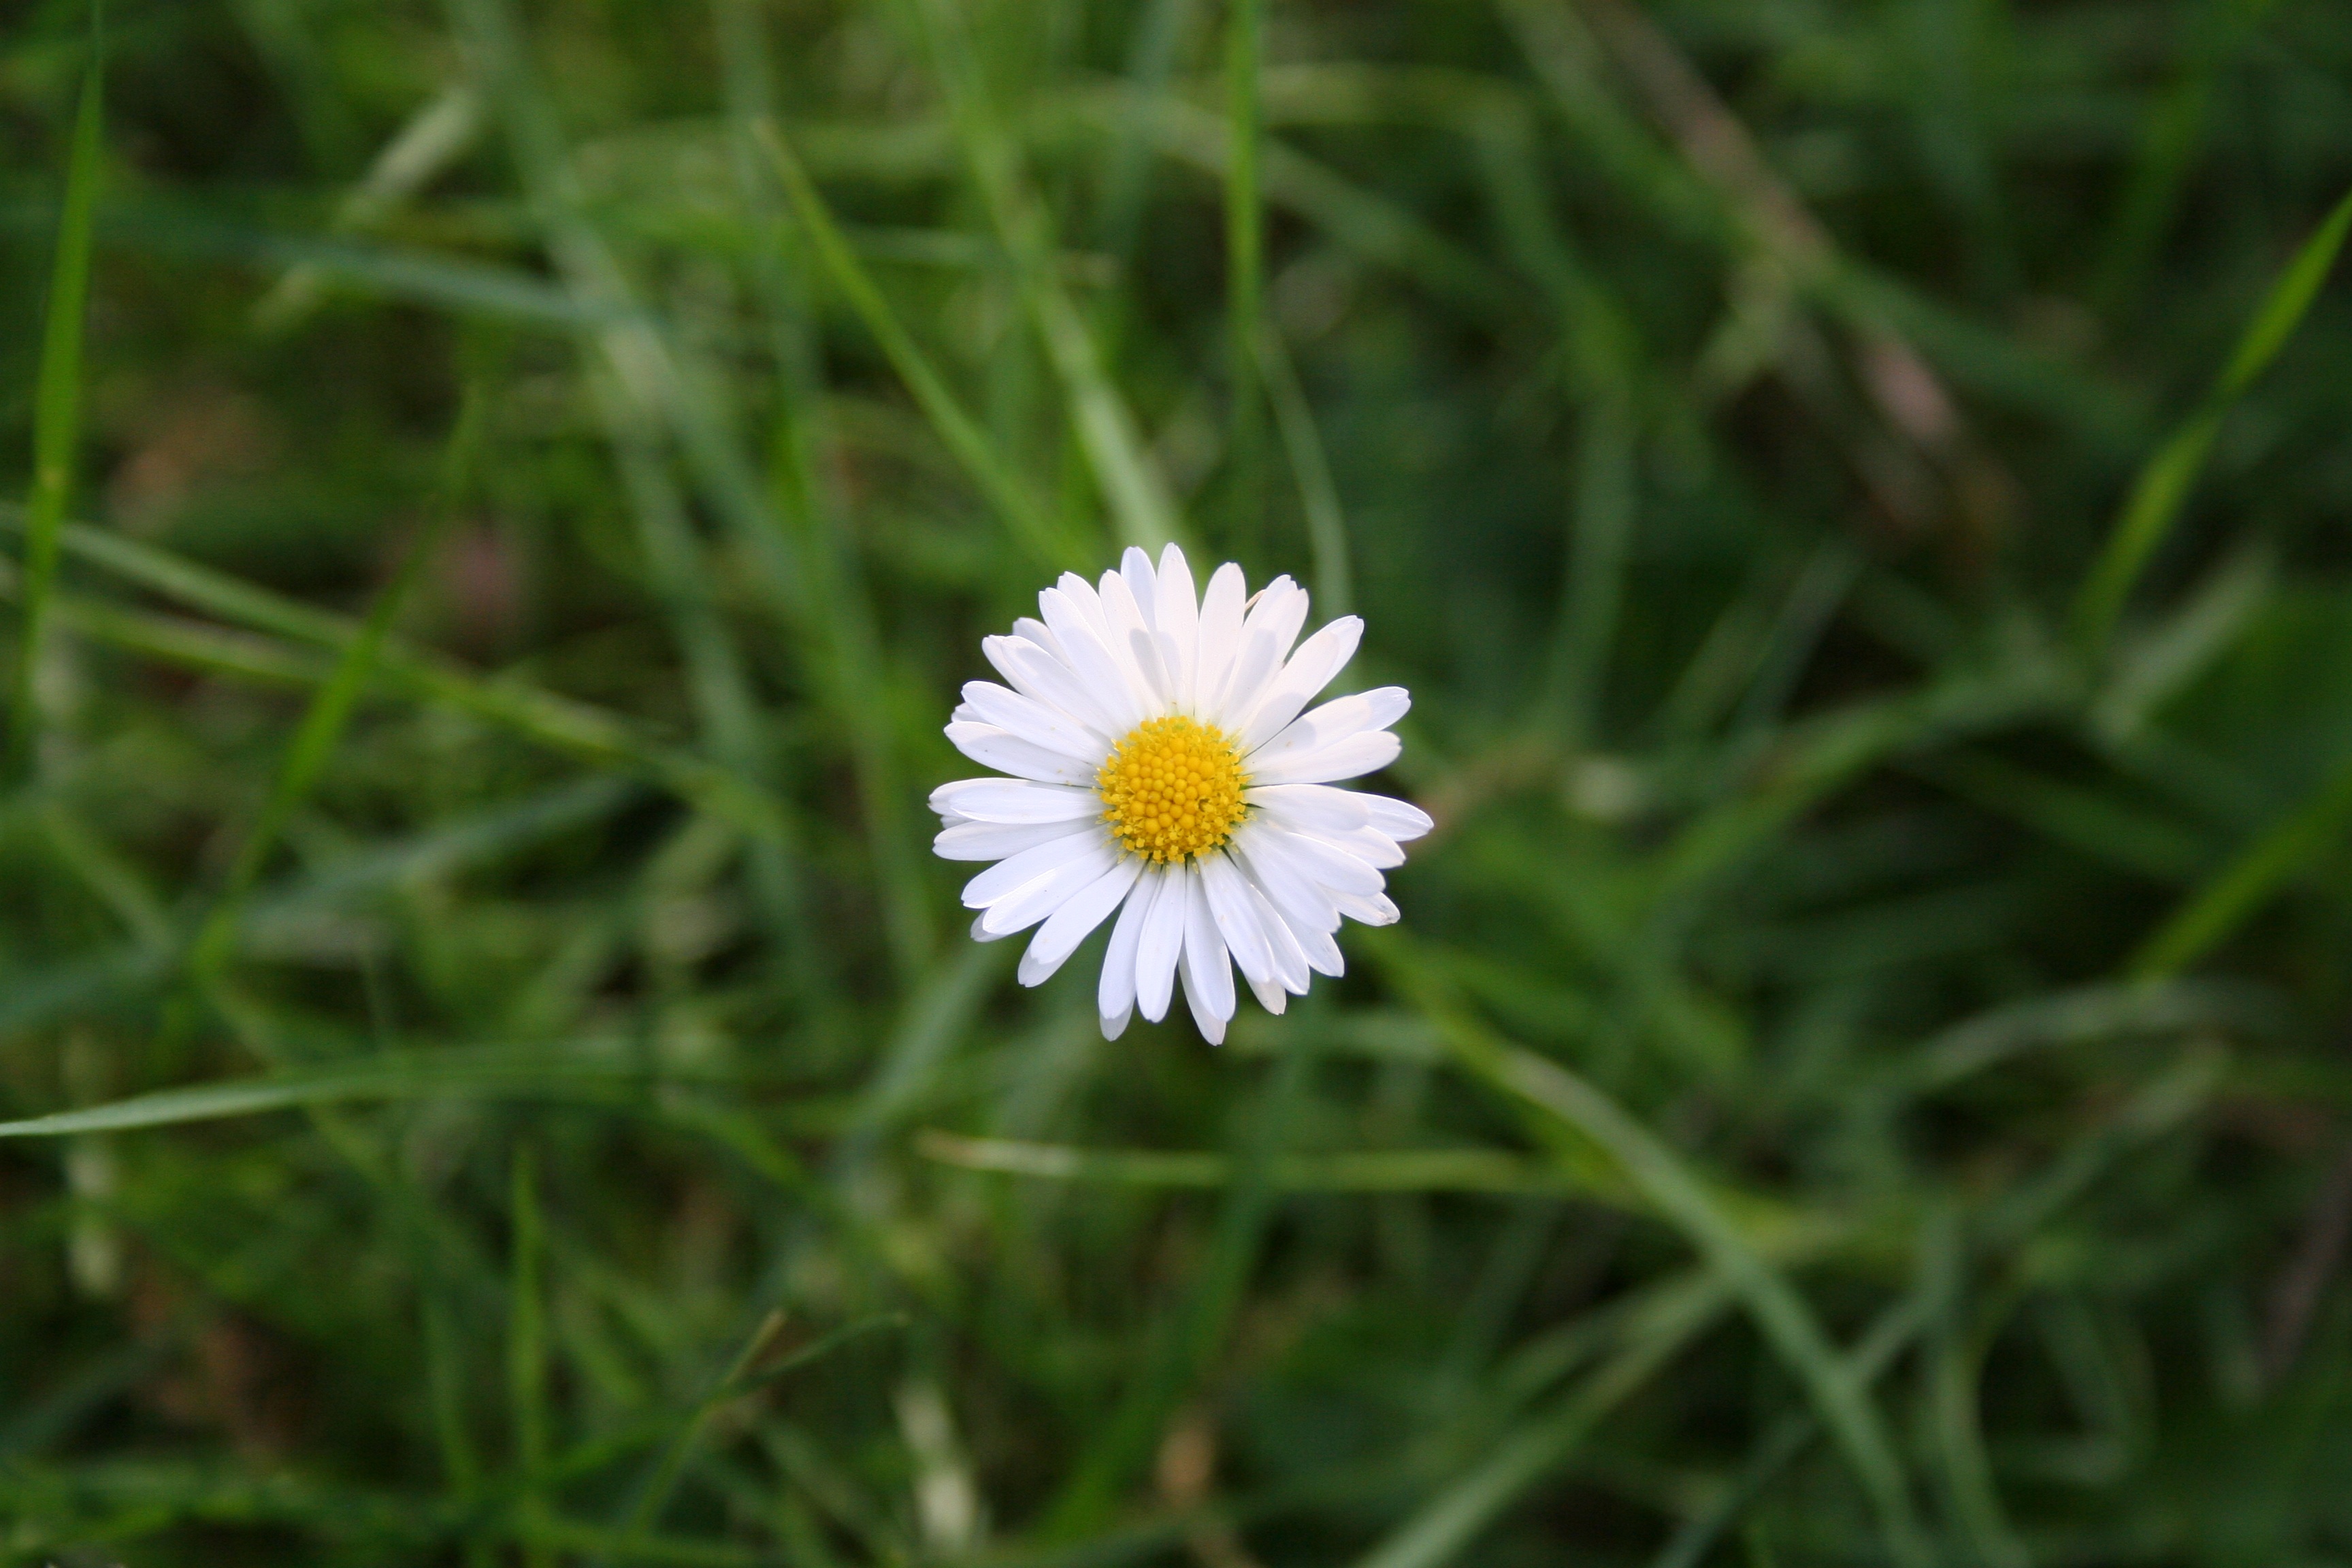
nature, grass, blossom, plant, white, field, lawn, meadow, prairie, flower, petal, bloom, daisy, spring, green, macro, botany, flora, wildflower, flowers, macro photography, datailaufnahme, flowering plant, daisy family, geese flower, oxeye daisy, grass family, land plant, chamaemelum nobile